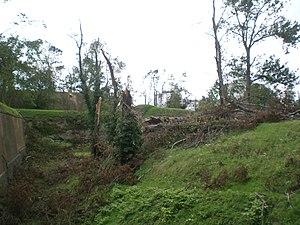
remparts de maubeuge après la tempete du 03 aout 2008
La tornade en Val-de-Sambre, aussi appelée tornade d'Hautmont, est une violente tornade qui a frappé plusieurs communes du département du Nord le dimanche 3 août 2008 en début de nuit. Selon Météo-France, elle se classe comme une tornade au moins de catégorie F3 sur l'échelle de Fujita améliorée, peut-être F4. Elle provoqua la mort de trois personnes, en blessa sérieusement 18 et fit d'importants dégâts.
Maubeuge est une commune française située dans le département du Nord, en région Hauts-de-France. Ses habitants sont appelés les Maubeugeois.